Horchata
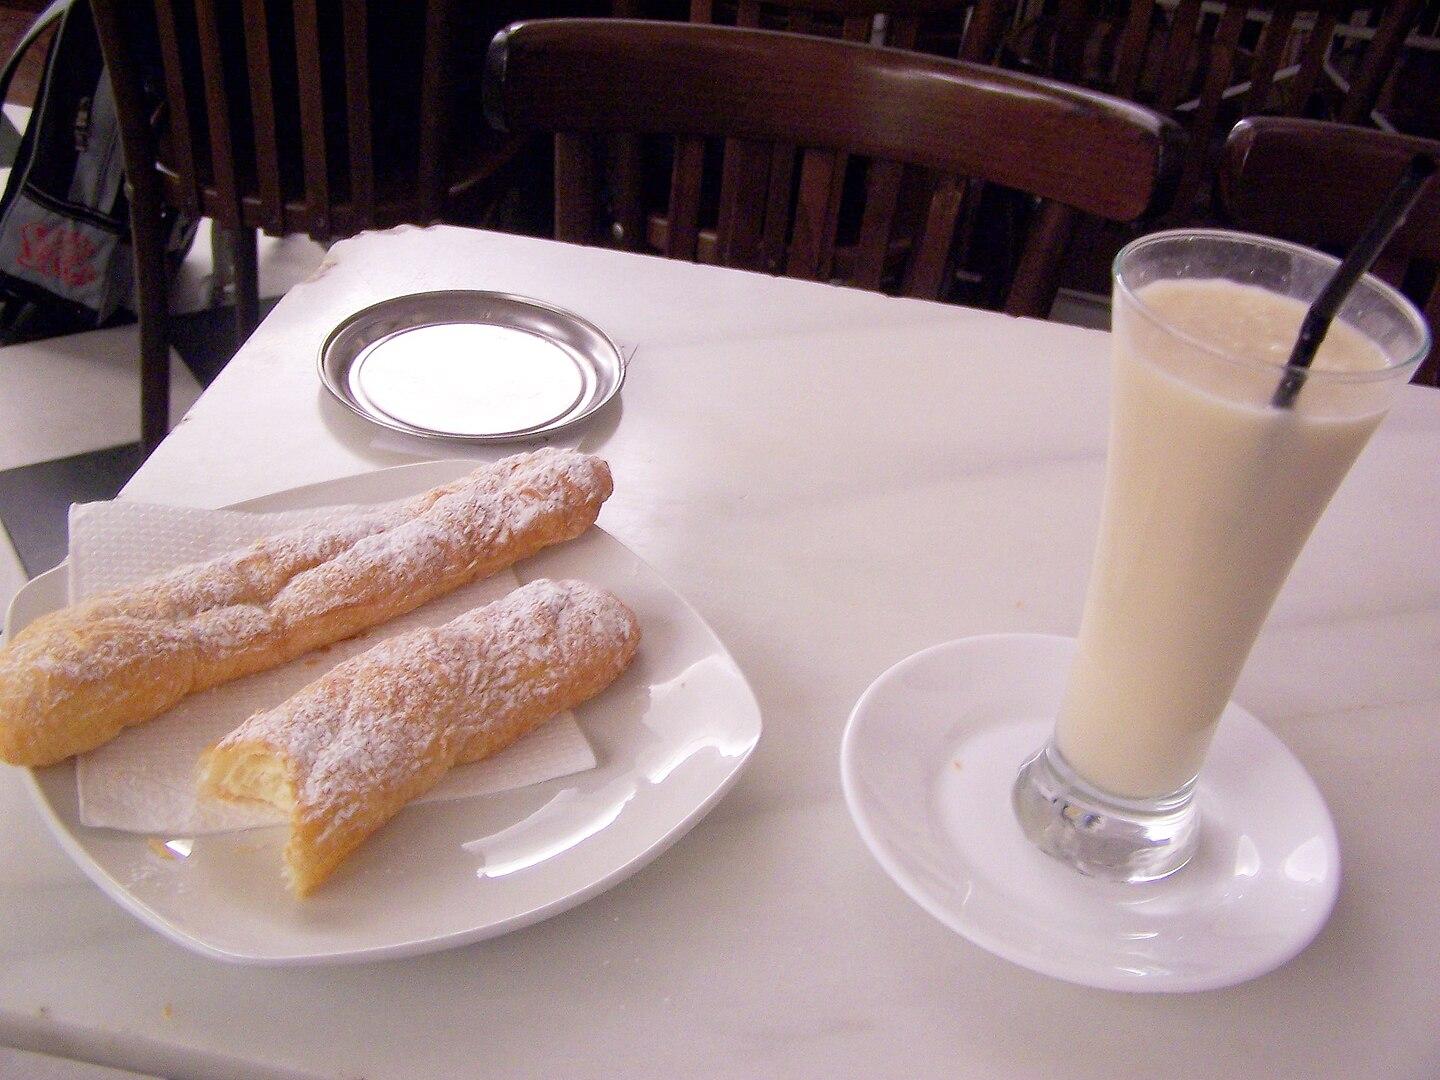
Also known as:
ar - Arabic: هورتشاتا
br - Breton: Horchata
ca - Catalan: Orxata
de - German: Horchata
en-simple - Simple English: Horchata
eo - Esperanto: Ciperlakto
es - Spanish: Horchata
eu - Basque: Hortxata
gl - Galician: Orchata
he - Hebrew: הורצ'טה
ja - Japanese: オルチャータ
jv - Javanese: Horchata
ko - Korean: 오르차타
la - Latin: Hordeatum
nl - Dutch: Horchata
pa - Punjabi: ਓਰਚਾਤਾ
pt - Portuguese: Orchata
ru - Russian: Орчата
sv - Swedish: Horchata
tl - Tagalog: Horchata
tr - Turkish: Horchata
uk - Ukrainian: Орчата
vi - Vietnamese: Horchata
zh - Chinese: 歐洽塔
Category: beverages (nut drinks)
Cuisine: Spanish
Associated cuisines: Spanish
Area: Spain
Countries: Spain
Region: Southern Europe, , , ,
The dish is a beverage, generally plant-based but sometimes containing milk. It is made with soaked, ground, and sweetened tiger nuts. In some regions, the base is jicaro, melon or sesame seeds, or white rice, along with other spices.